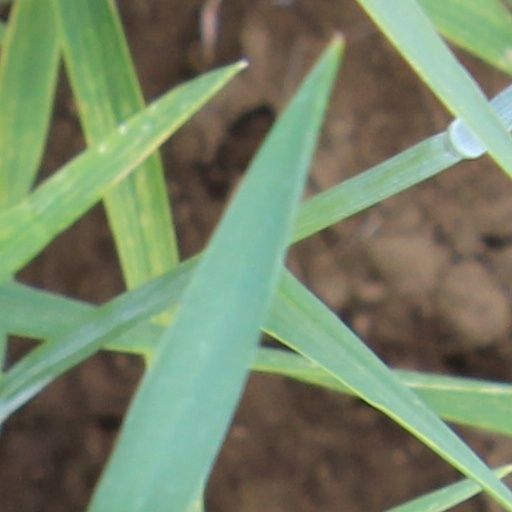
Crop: wheat